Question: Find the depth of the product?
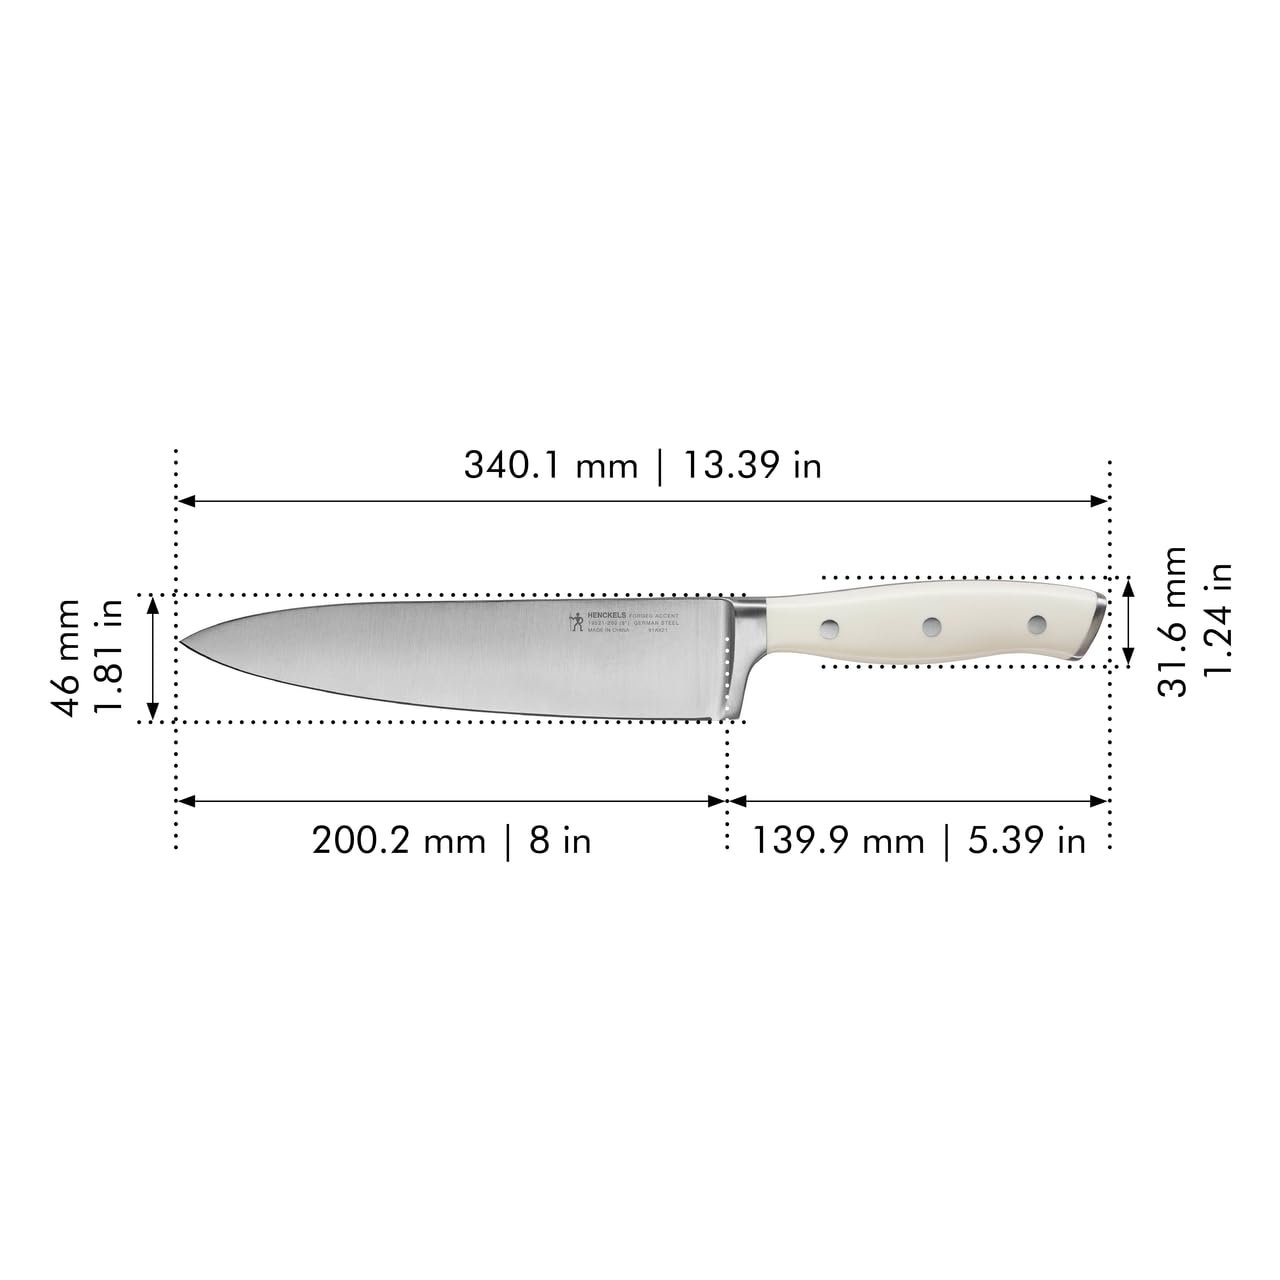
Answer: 13.39 inch